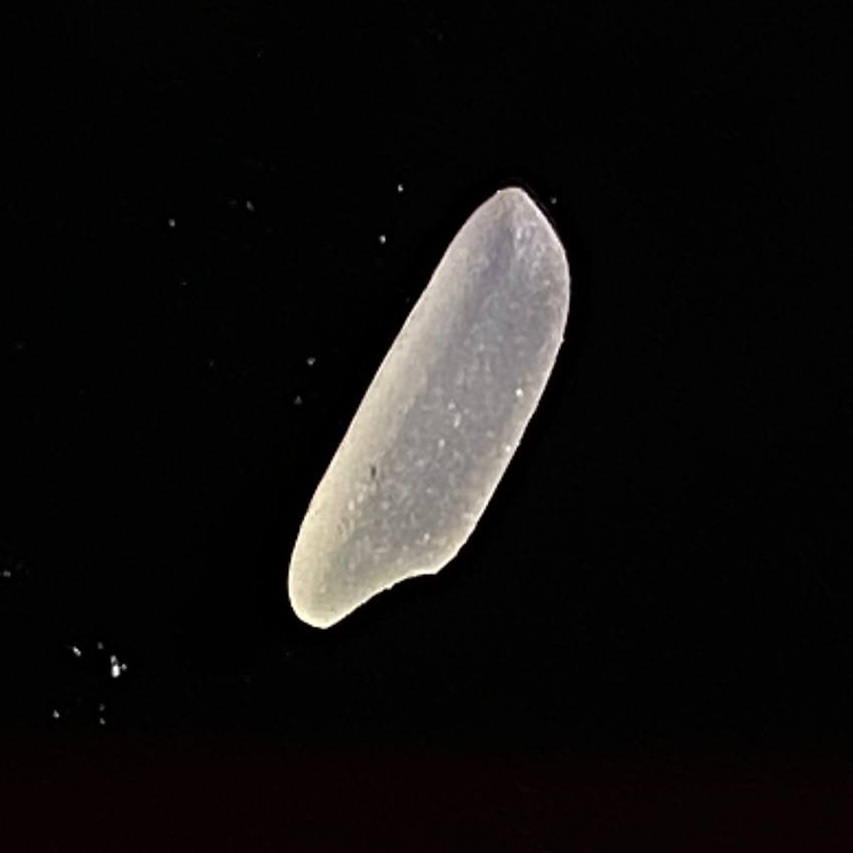
Rice variety: Katarivog